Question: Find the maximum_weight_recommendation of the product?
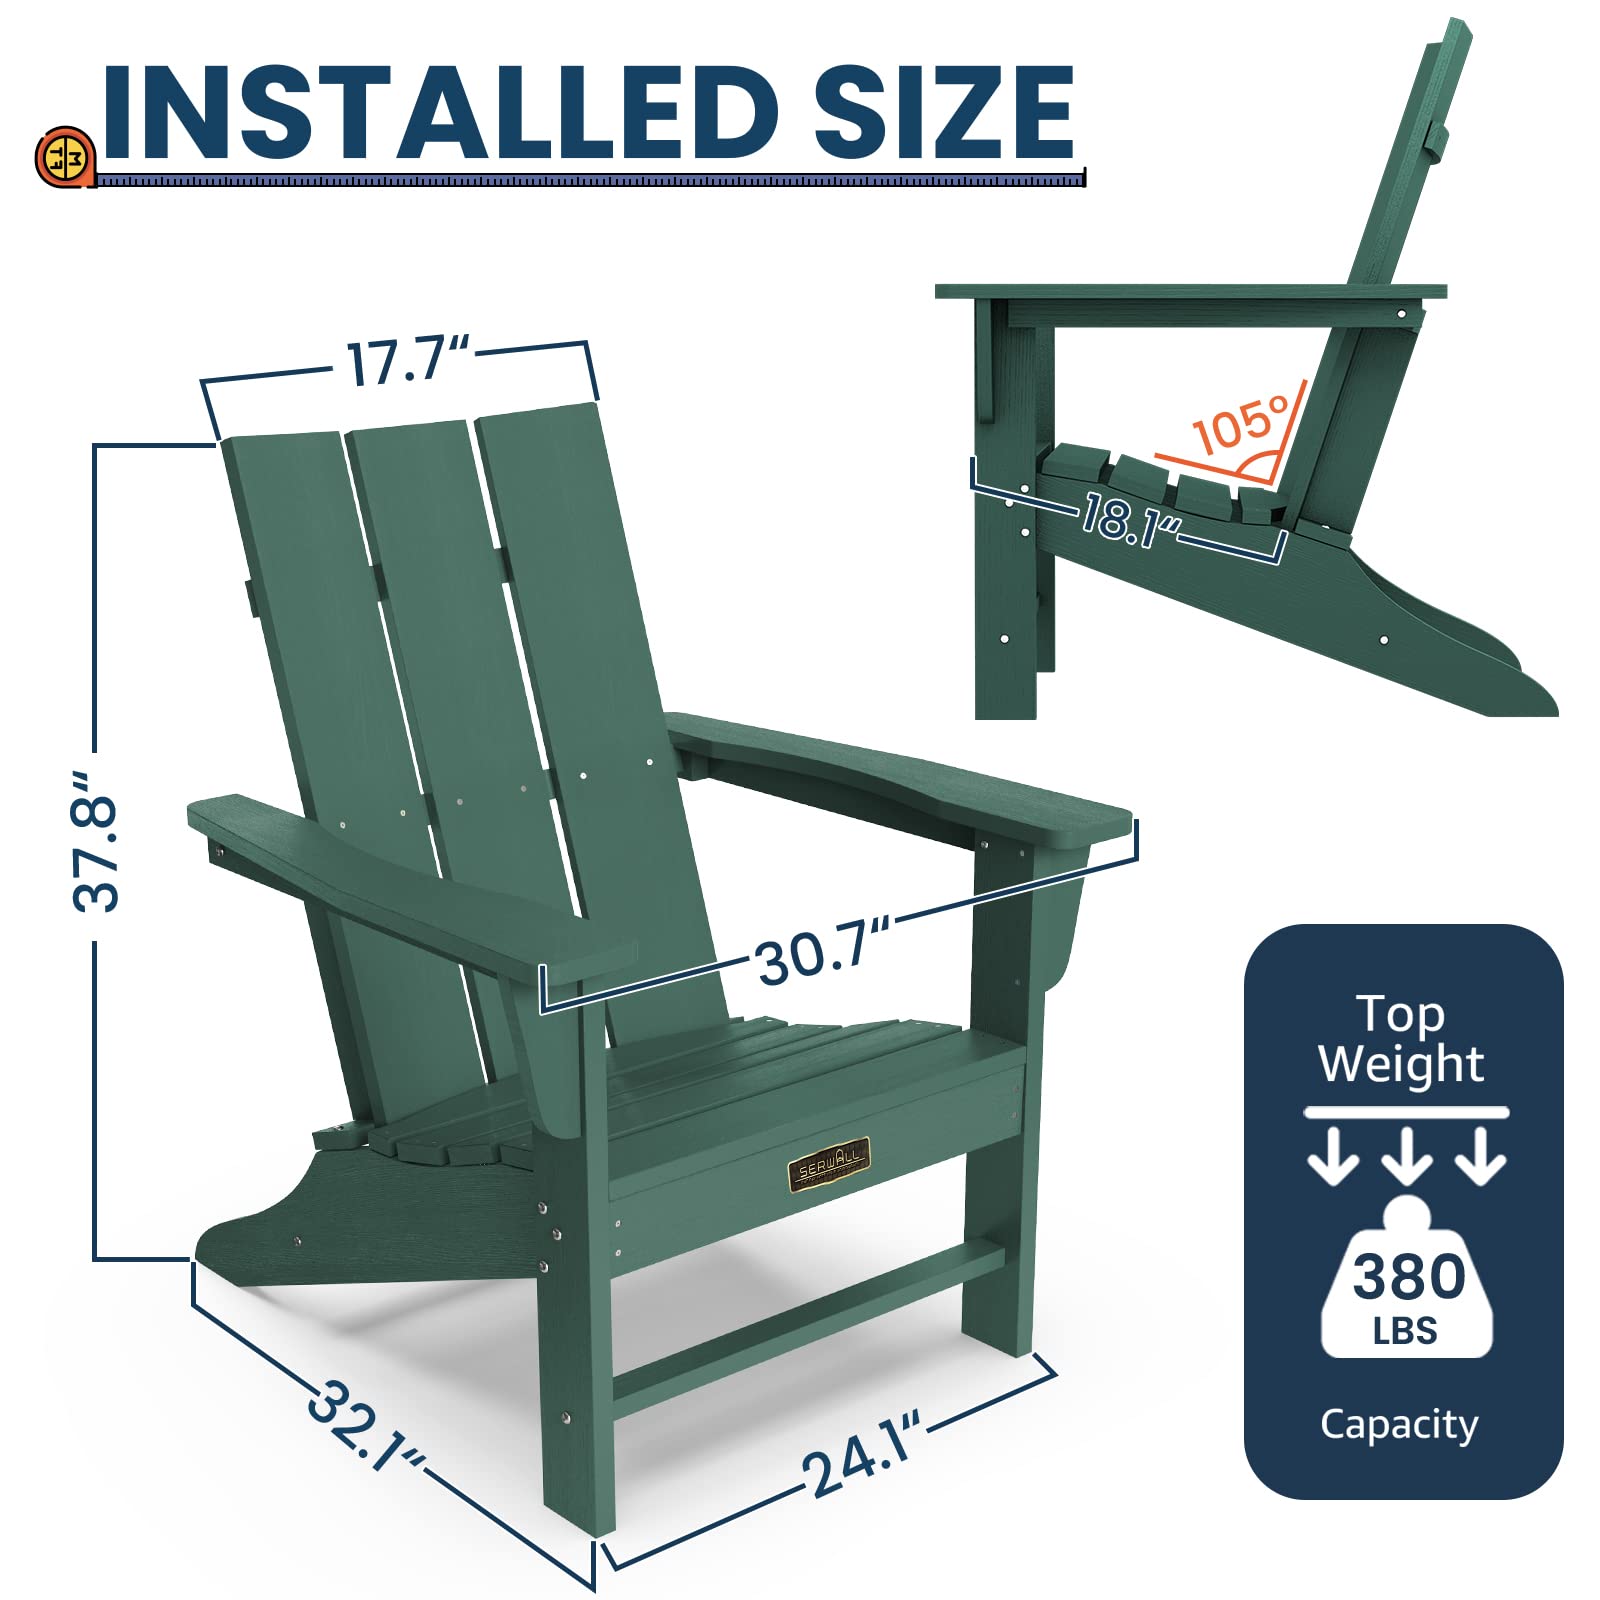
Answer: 380 pound